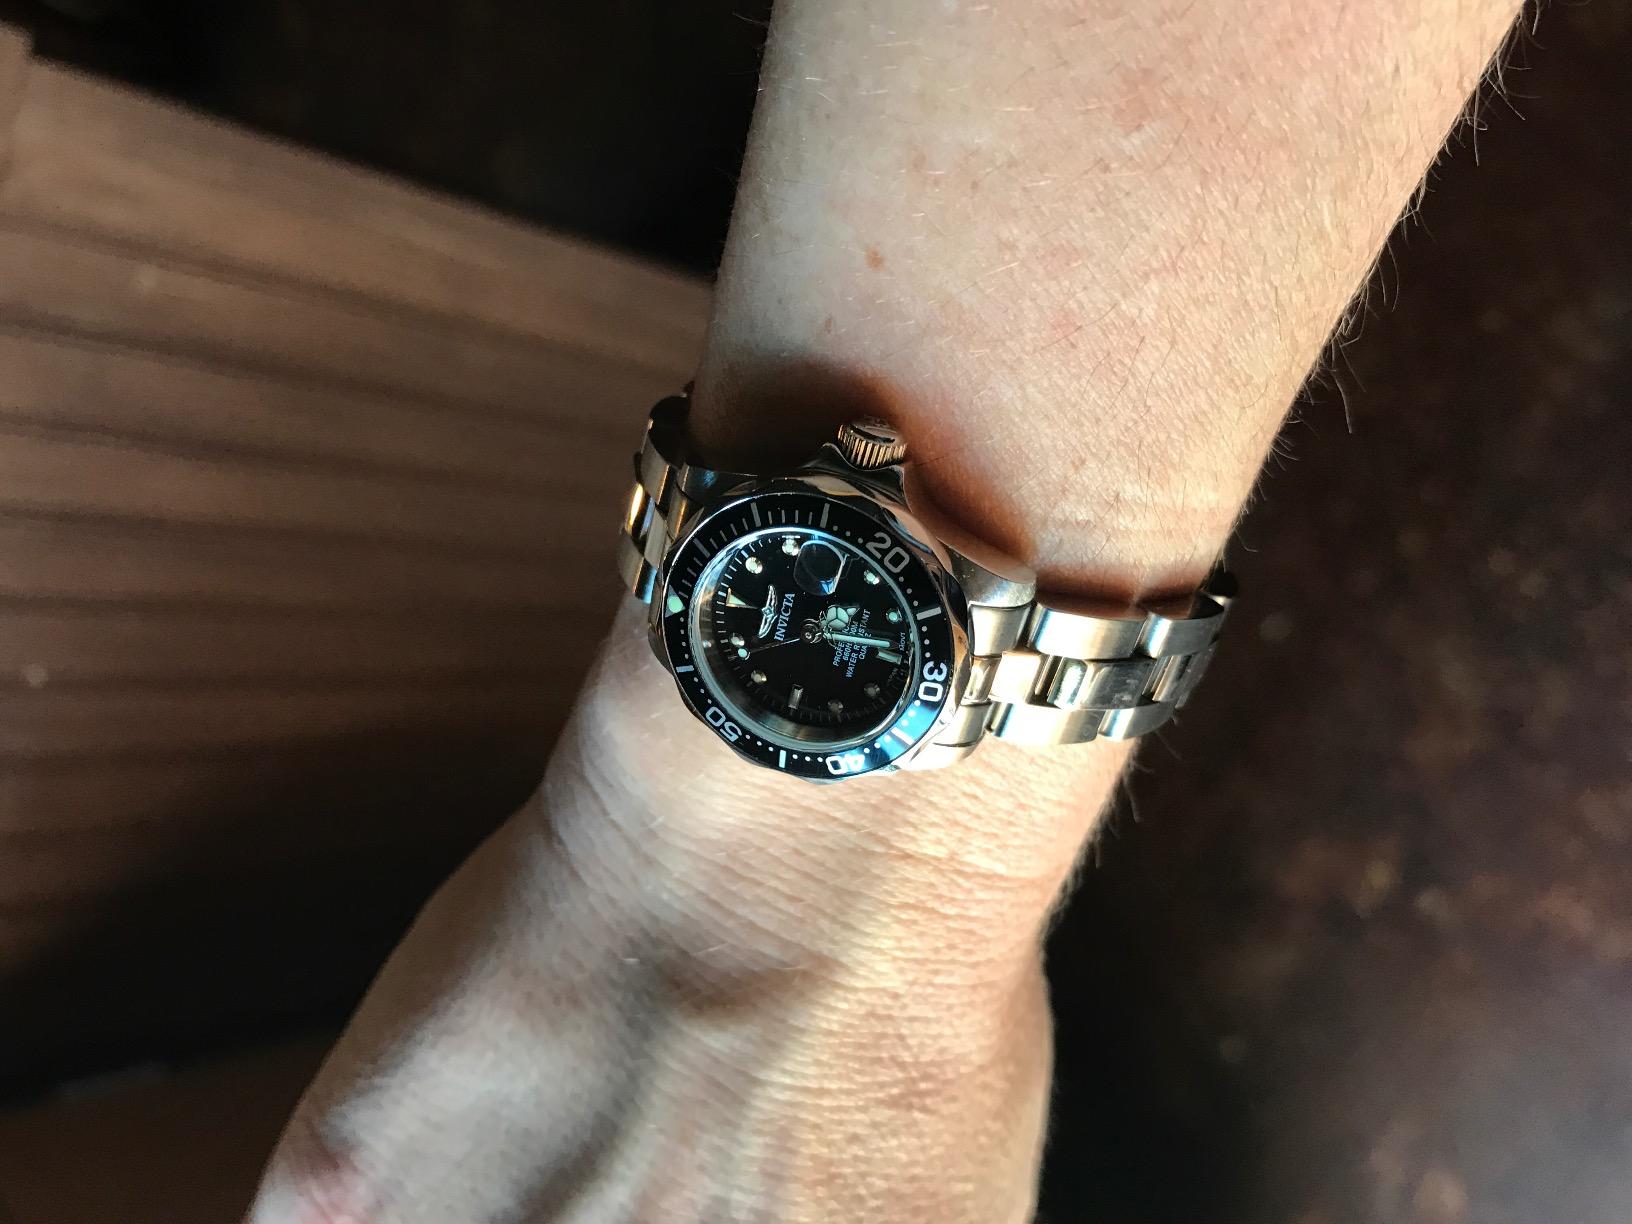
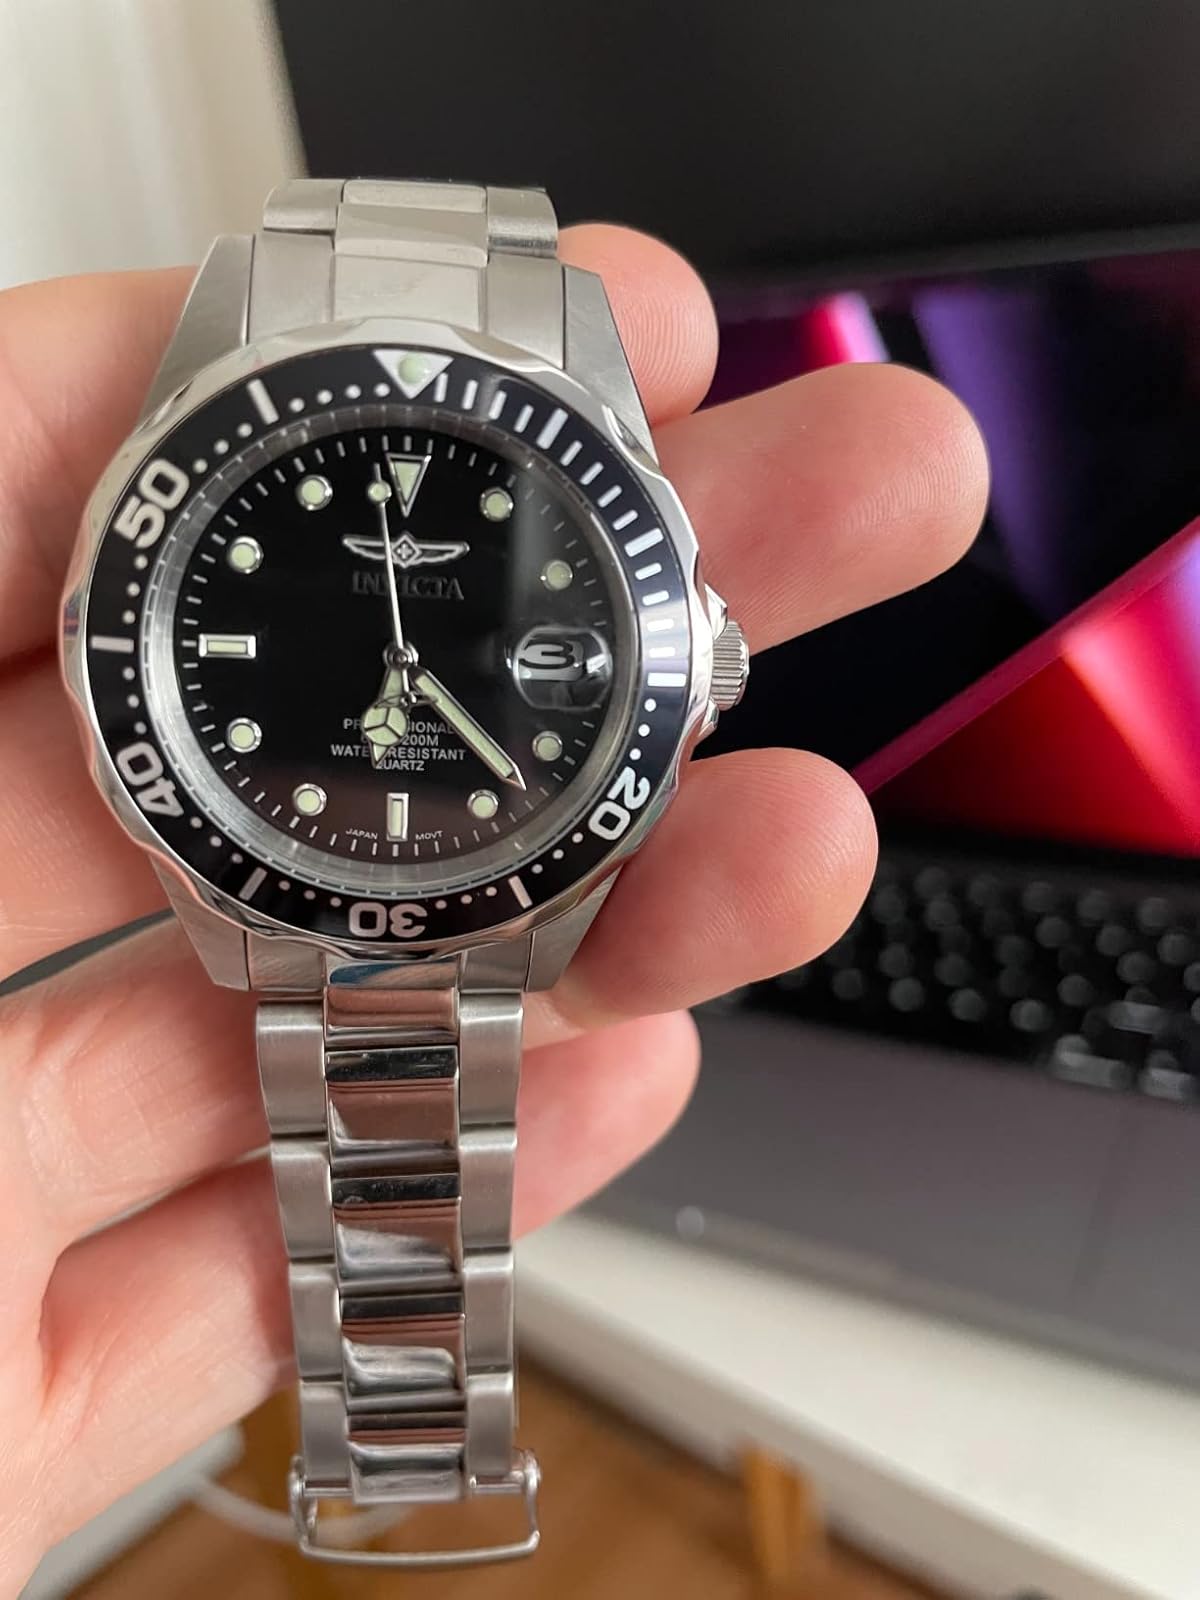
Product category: accessories_watch
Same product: yes